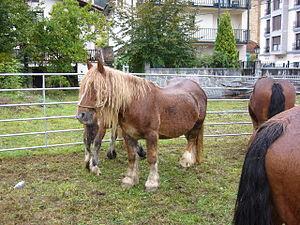
Le cheval Burguete est une race de chevaux lourds originaire de la communauté forale de Navarre, région autonome du nord de l'Espagne. Issue de croisements avec le cheval breton, elle fait partie des races autochtones en danger d'extinction. Le Burguete est surtout élevé pour sa viande.
Cheval ibérique est le nom donné aux races de chevaux et de poneys originaires de la péninsule Ibérique. Ces races ont une longue histoire remontant aux premiers temps d'une domestication du cheval peut-être indépendante, et se sont répandues dans les Amériques du XIIᵉ siècle au XVIIᵉ siècle.